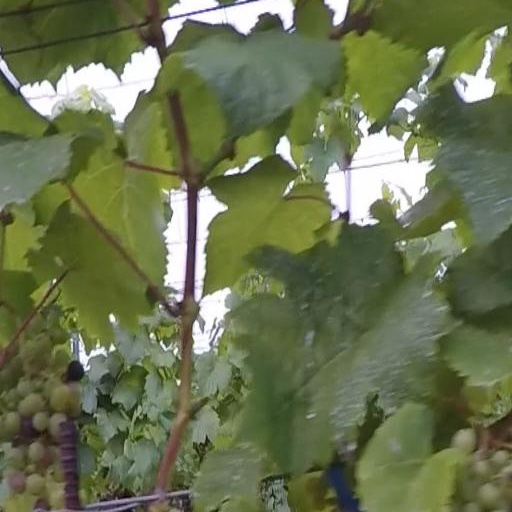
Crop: grape